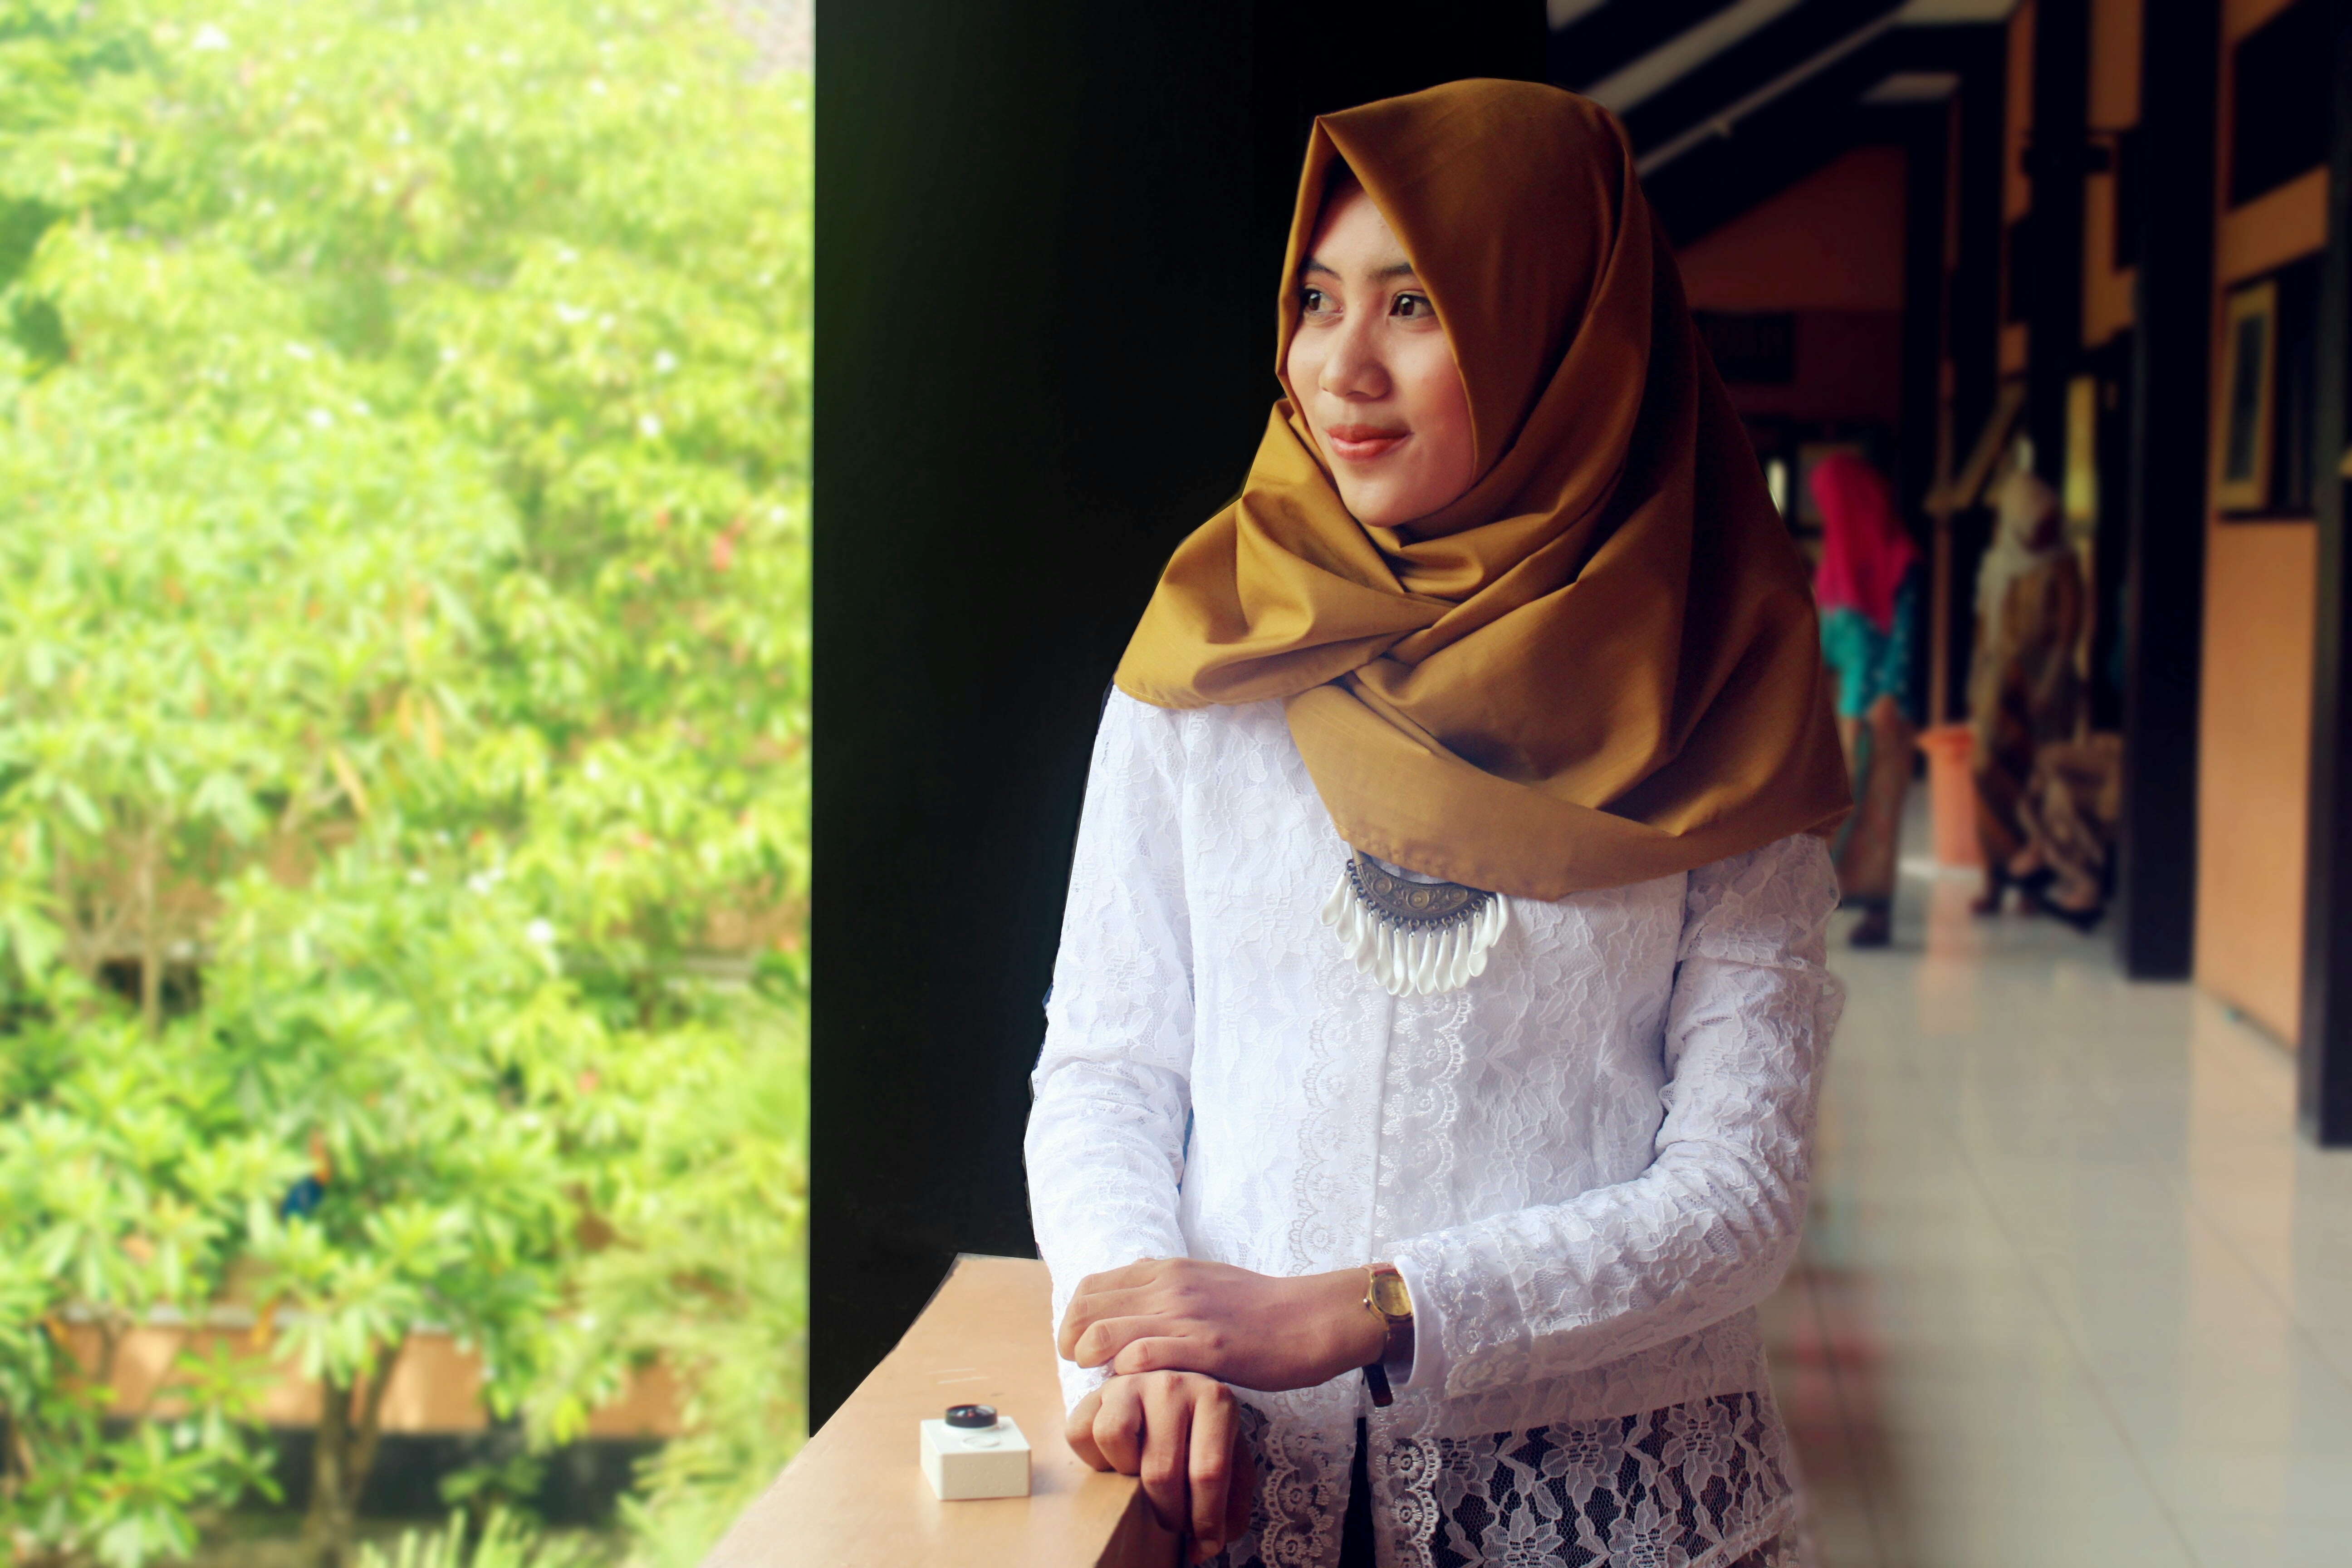
woman, photography, model, young, child, fashion, clothing, dress, women, beauty, school, islam, hijab, java, gorgeous, juvenile, indonesian, photo shoot, yogyakarta, kebaya, smk, syari, jogja